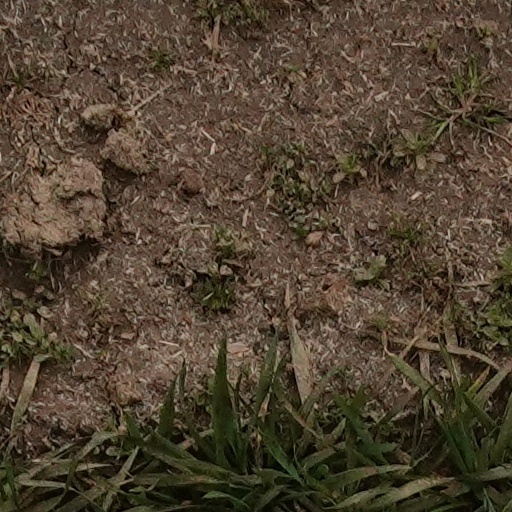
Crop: wheat